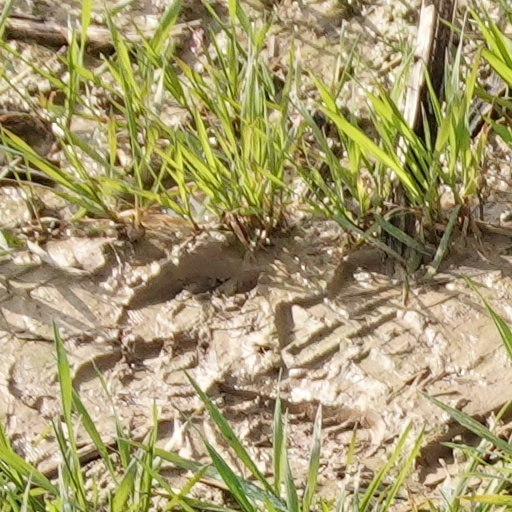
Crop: wheat